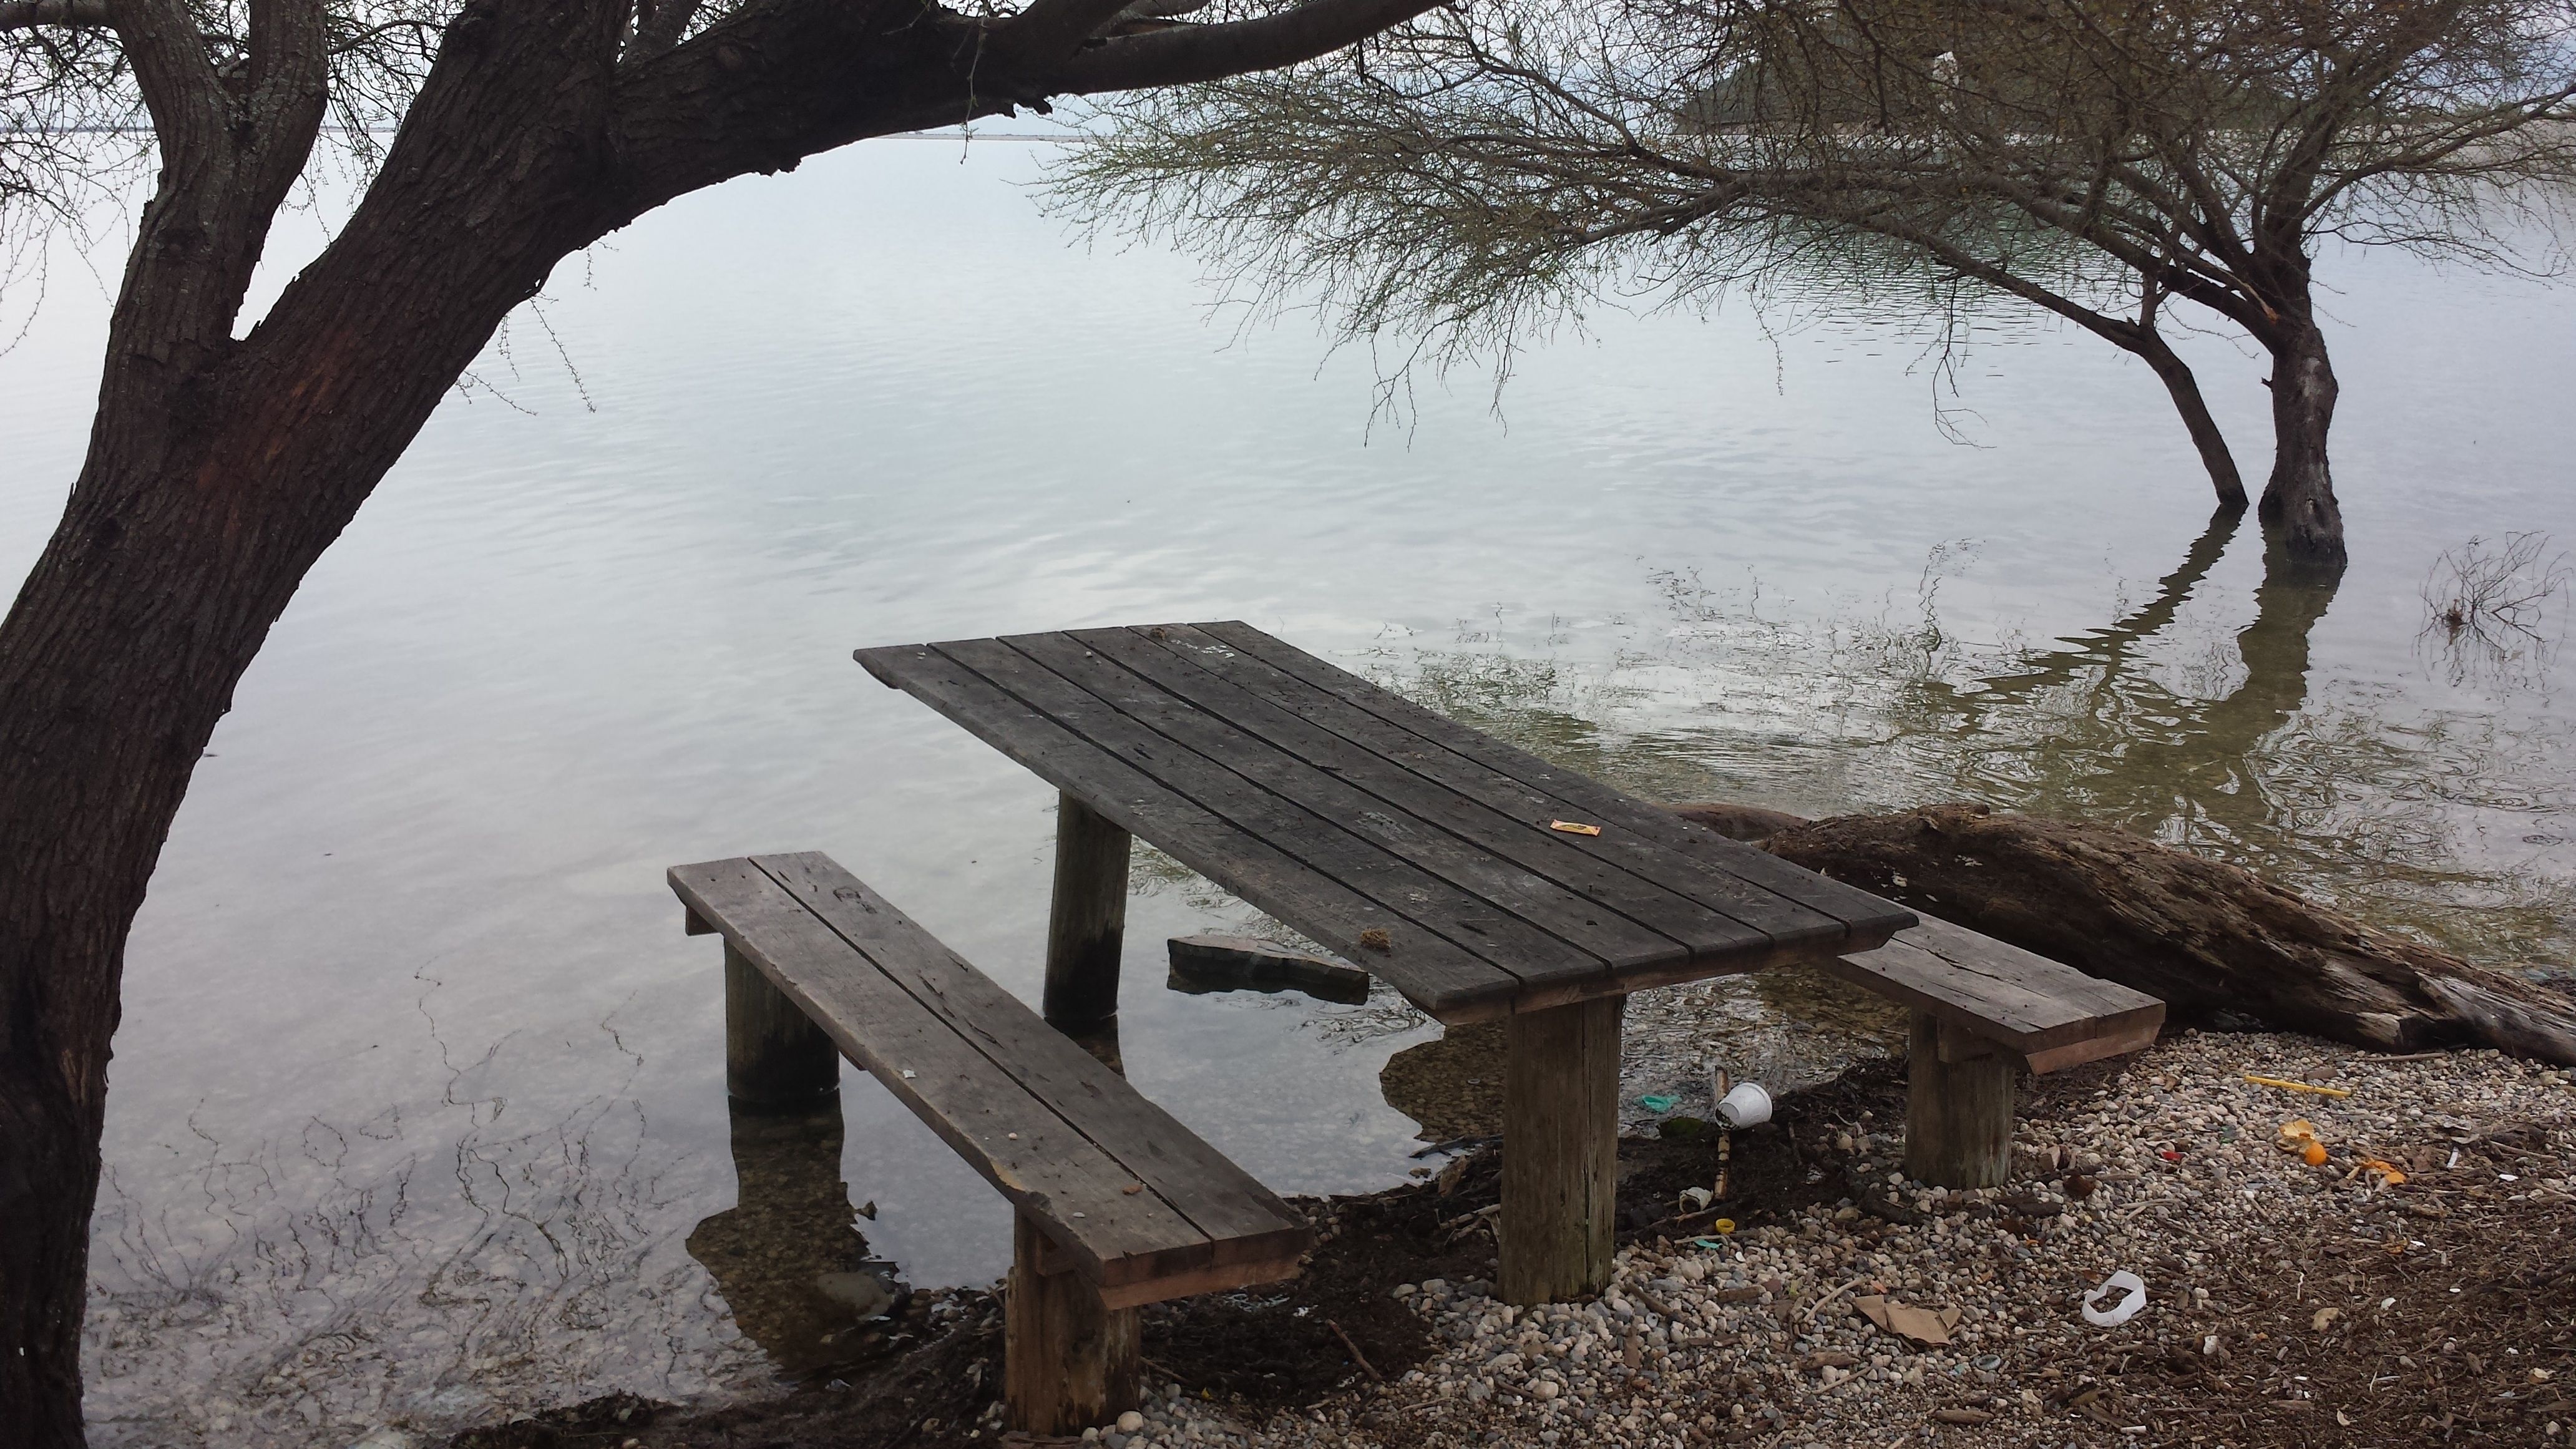
table, tree, snow, winter, wood, house, morning, lake, hut, shack, park, weather, season, rural area, nuevo leon, cerro prieto